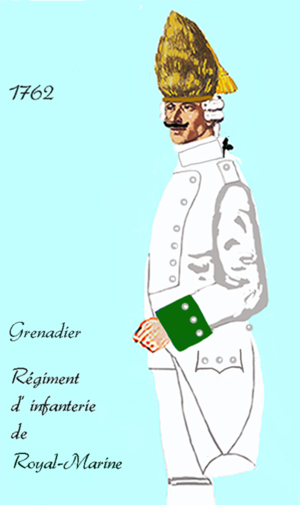
Uniforme du régiment de Royal-Marine par decret d' application de 1762
Le régiment Royal-La Marine est un régiment d’infanterie du Royaume de France créé en 1669. Ce régiment a été directement impliqué lors de la Journée des Tuiles du 7 juin 1788 à Grenoble.
Le 60ᵉ régiment d'infanterie est un régiment d'infanterie de l'Armée de terre française créé sous la Révolution à partir du régiment Royal-Marine, un régiment français d'Ancien Régime.